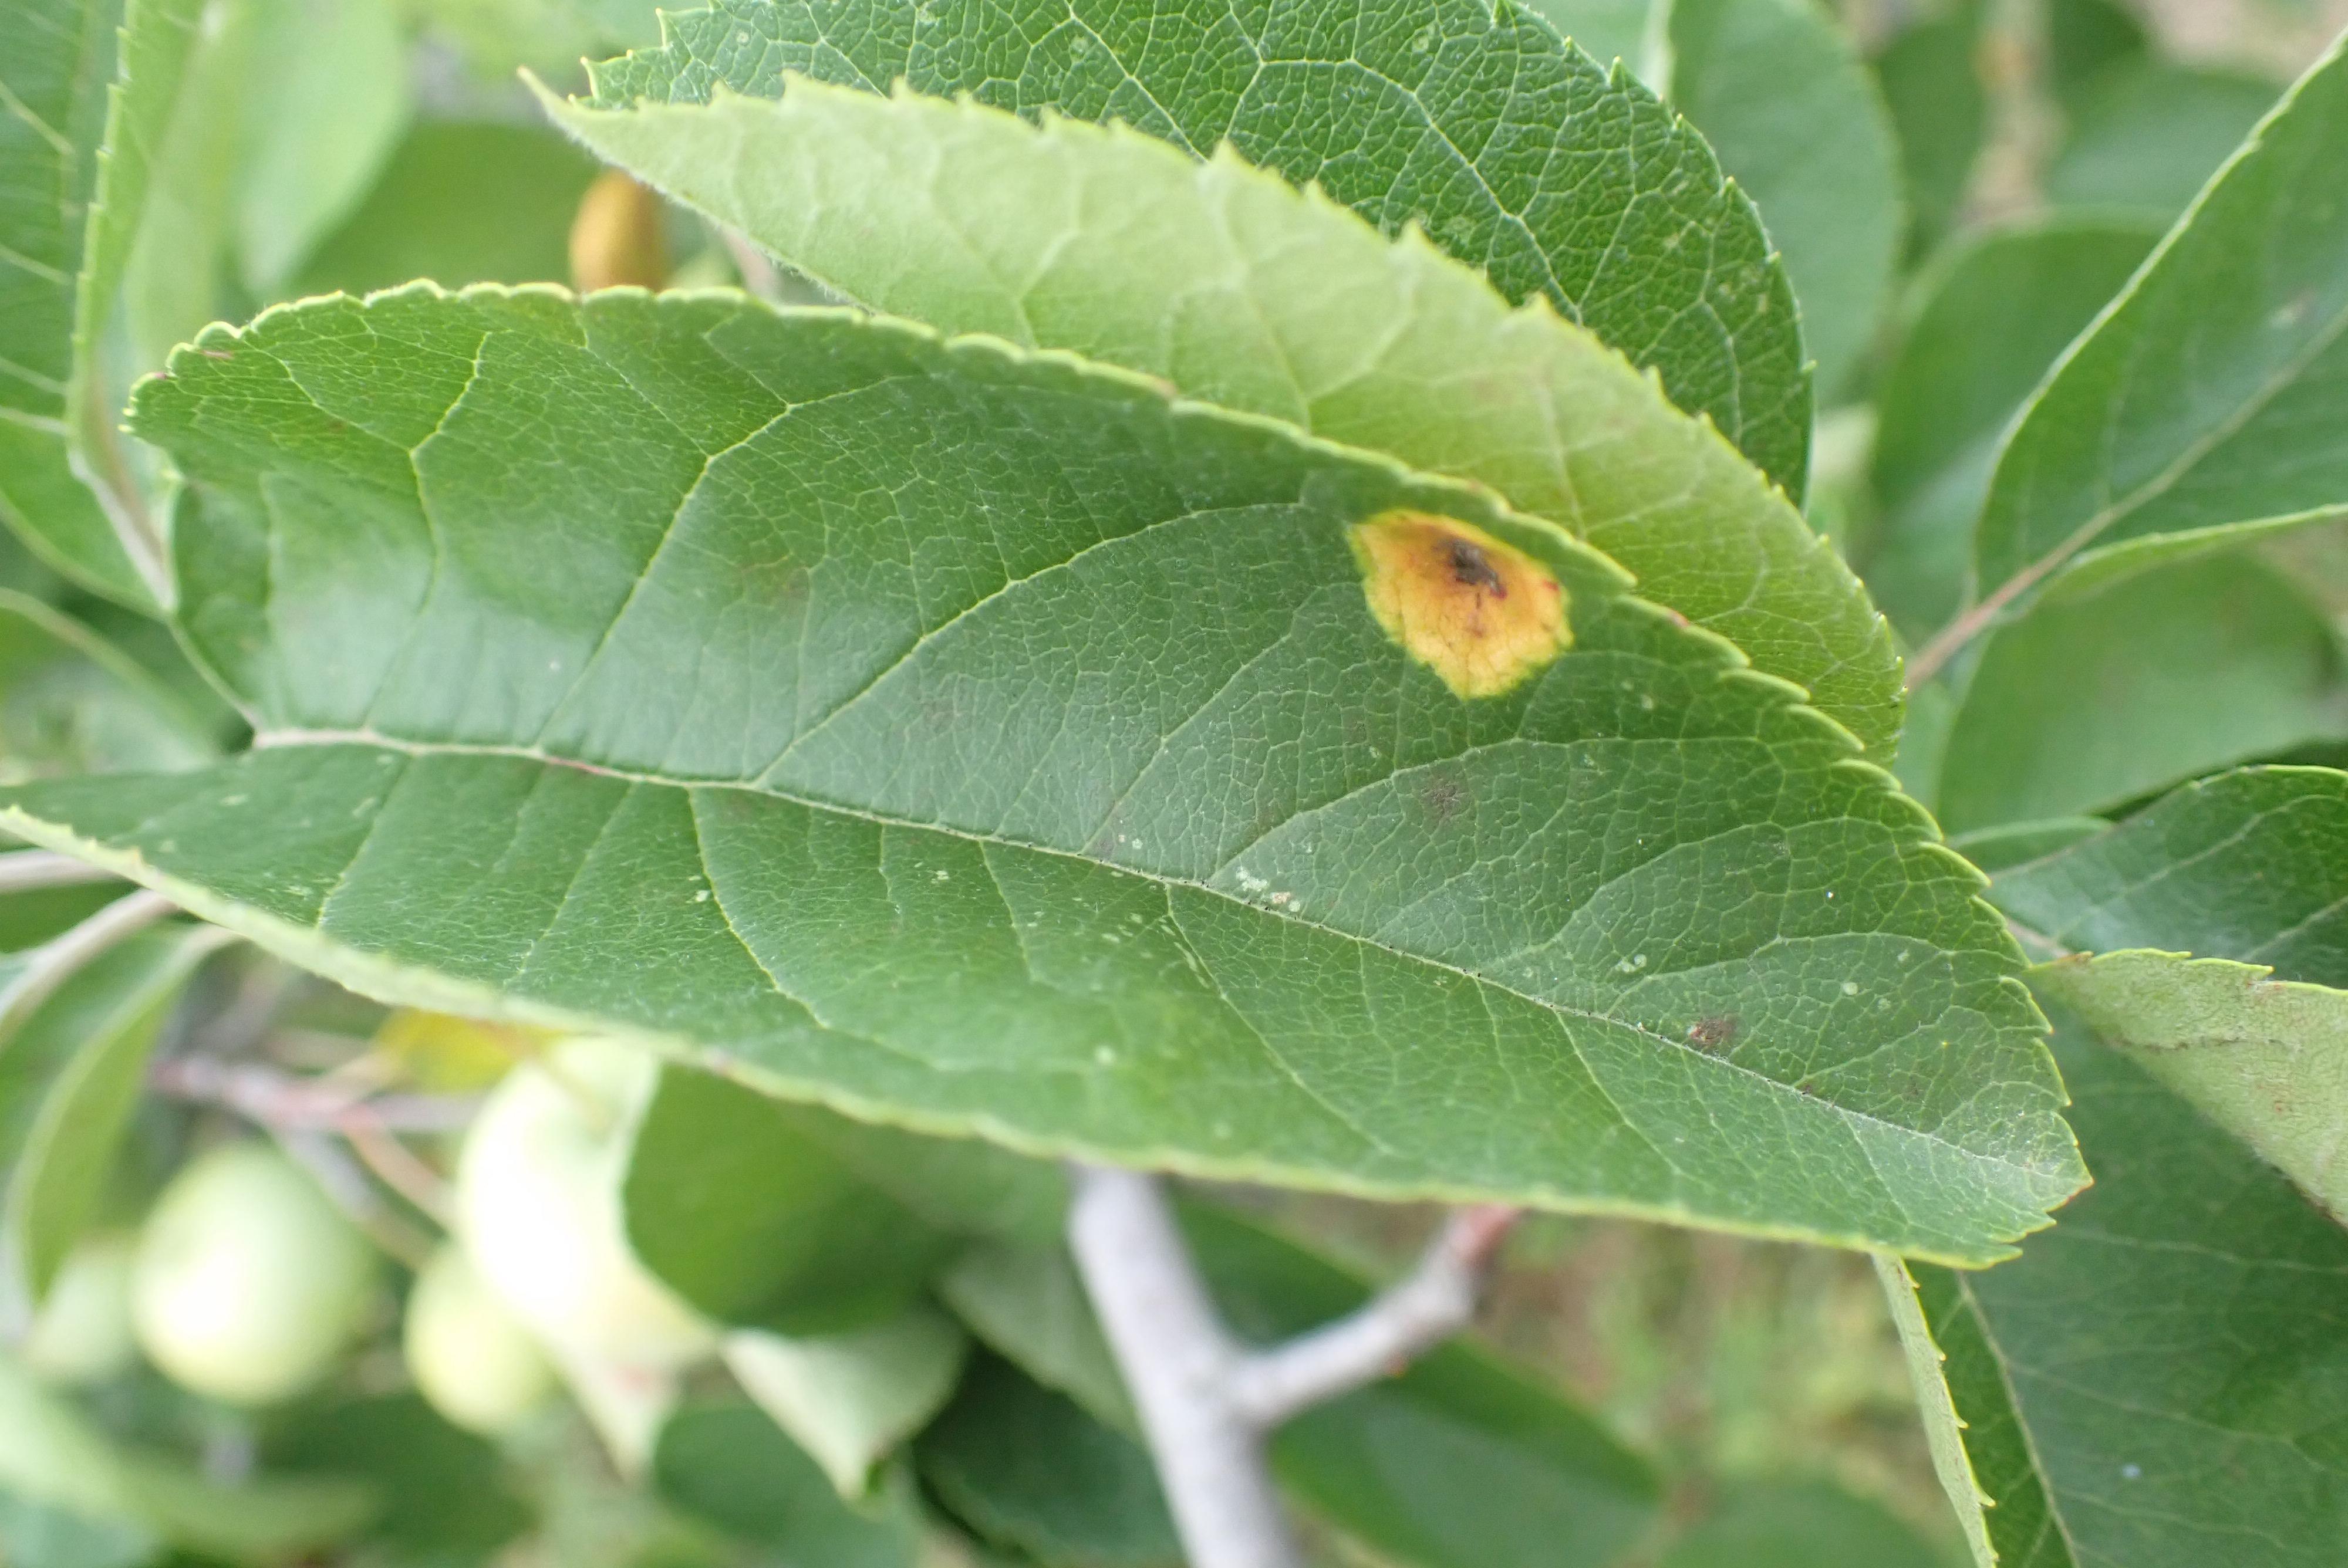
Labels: rust